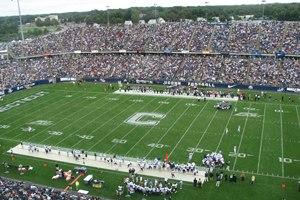
L'International Champions Cup 2016 est la quatrième édition du tournoi amical de pré-saison. Il débute à partir de la dernière semaine de juillet 2016.
Le Rentschler Field est un stade de football américain situé à East Hartford dans le Connecticut.
L'International Champions Cup 2015 est la troisième édition de ce tournoi de football de pré-saison. C'est la première fois qu'elle est joué séparément en Australie, en Chine et aux États-Unis.